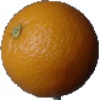
Label: Orange 1